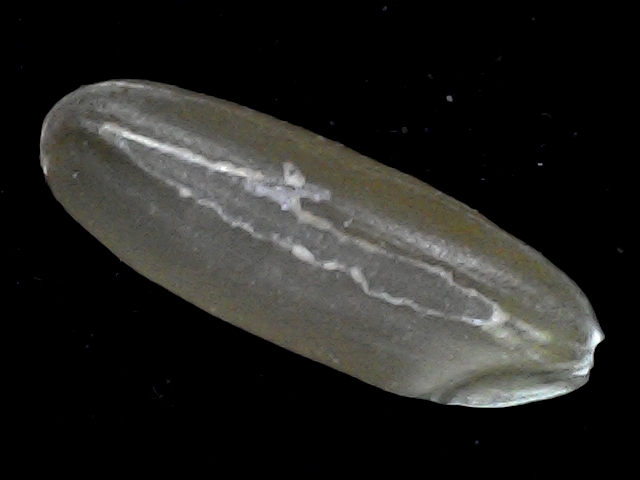
Rice variety: BR23